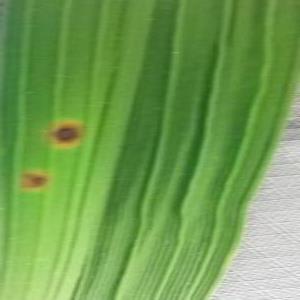
Disease: Brownspot